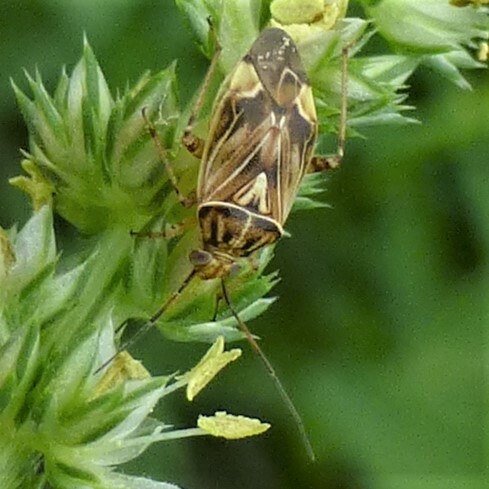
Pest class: lygus_bug